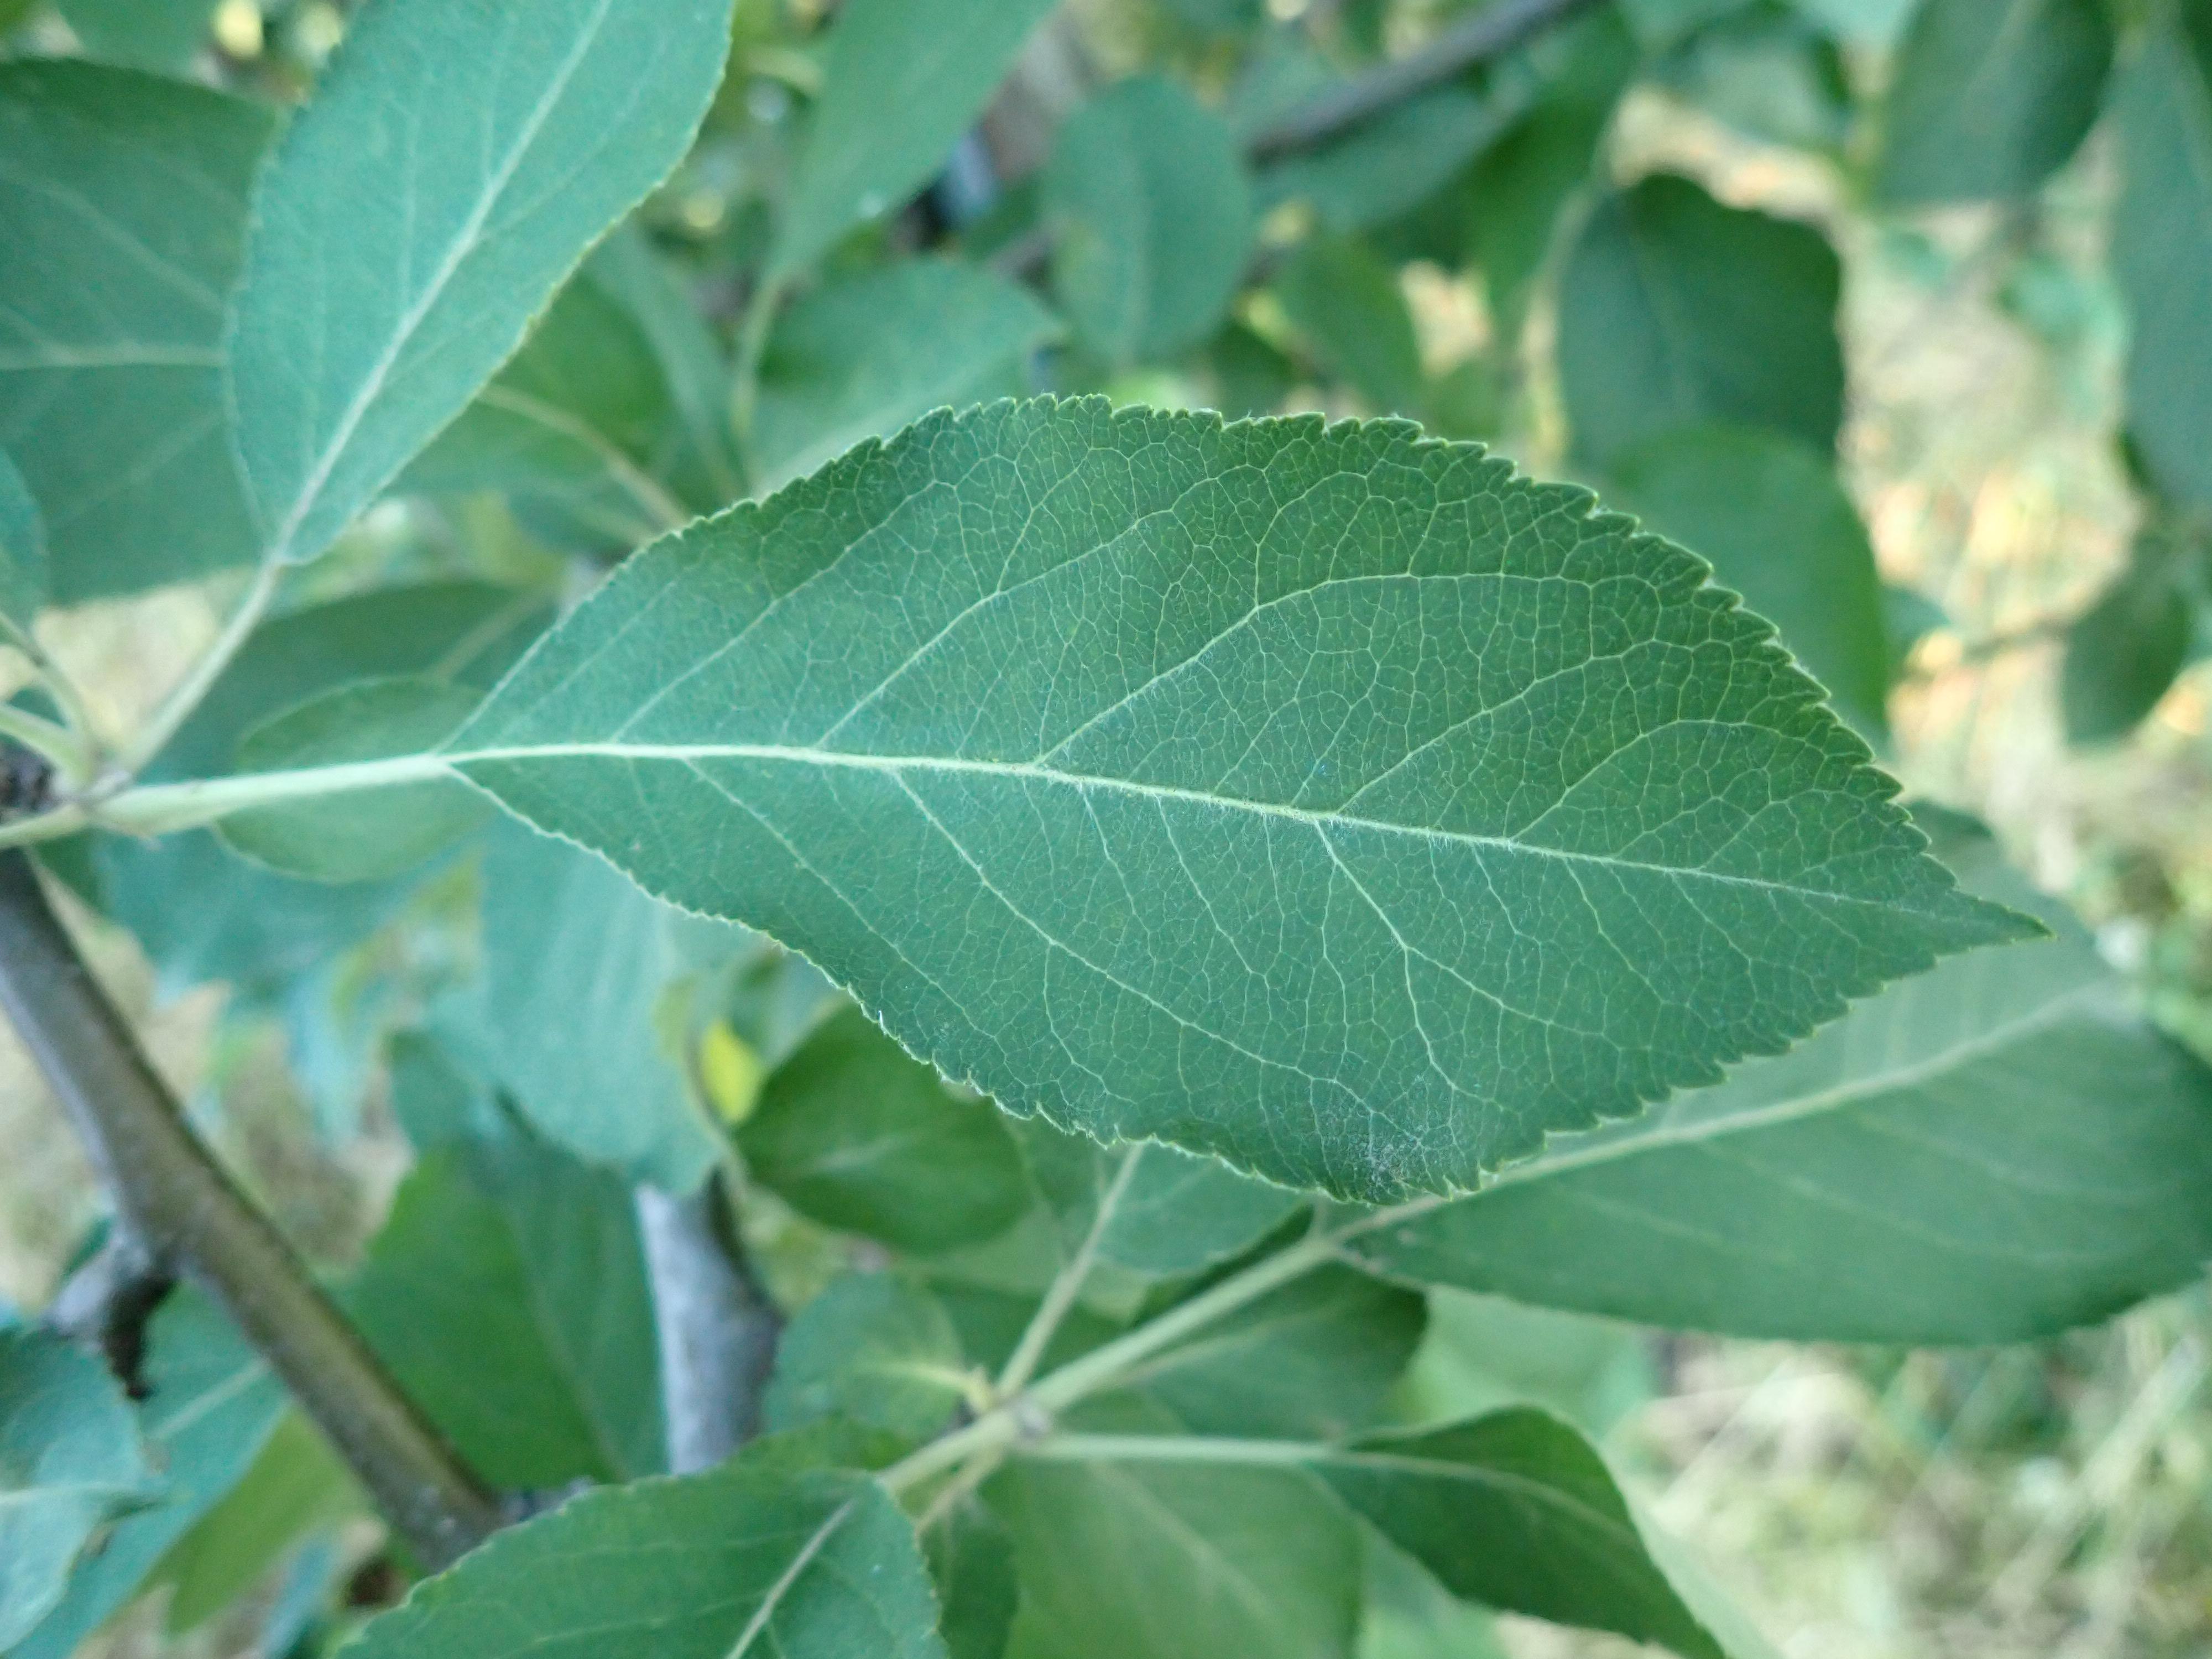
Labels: healthy